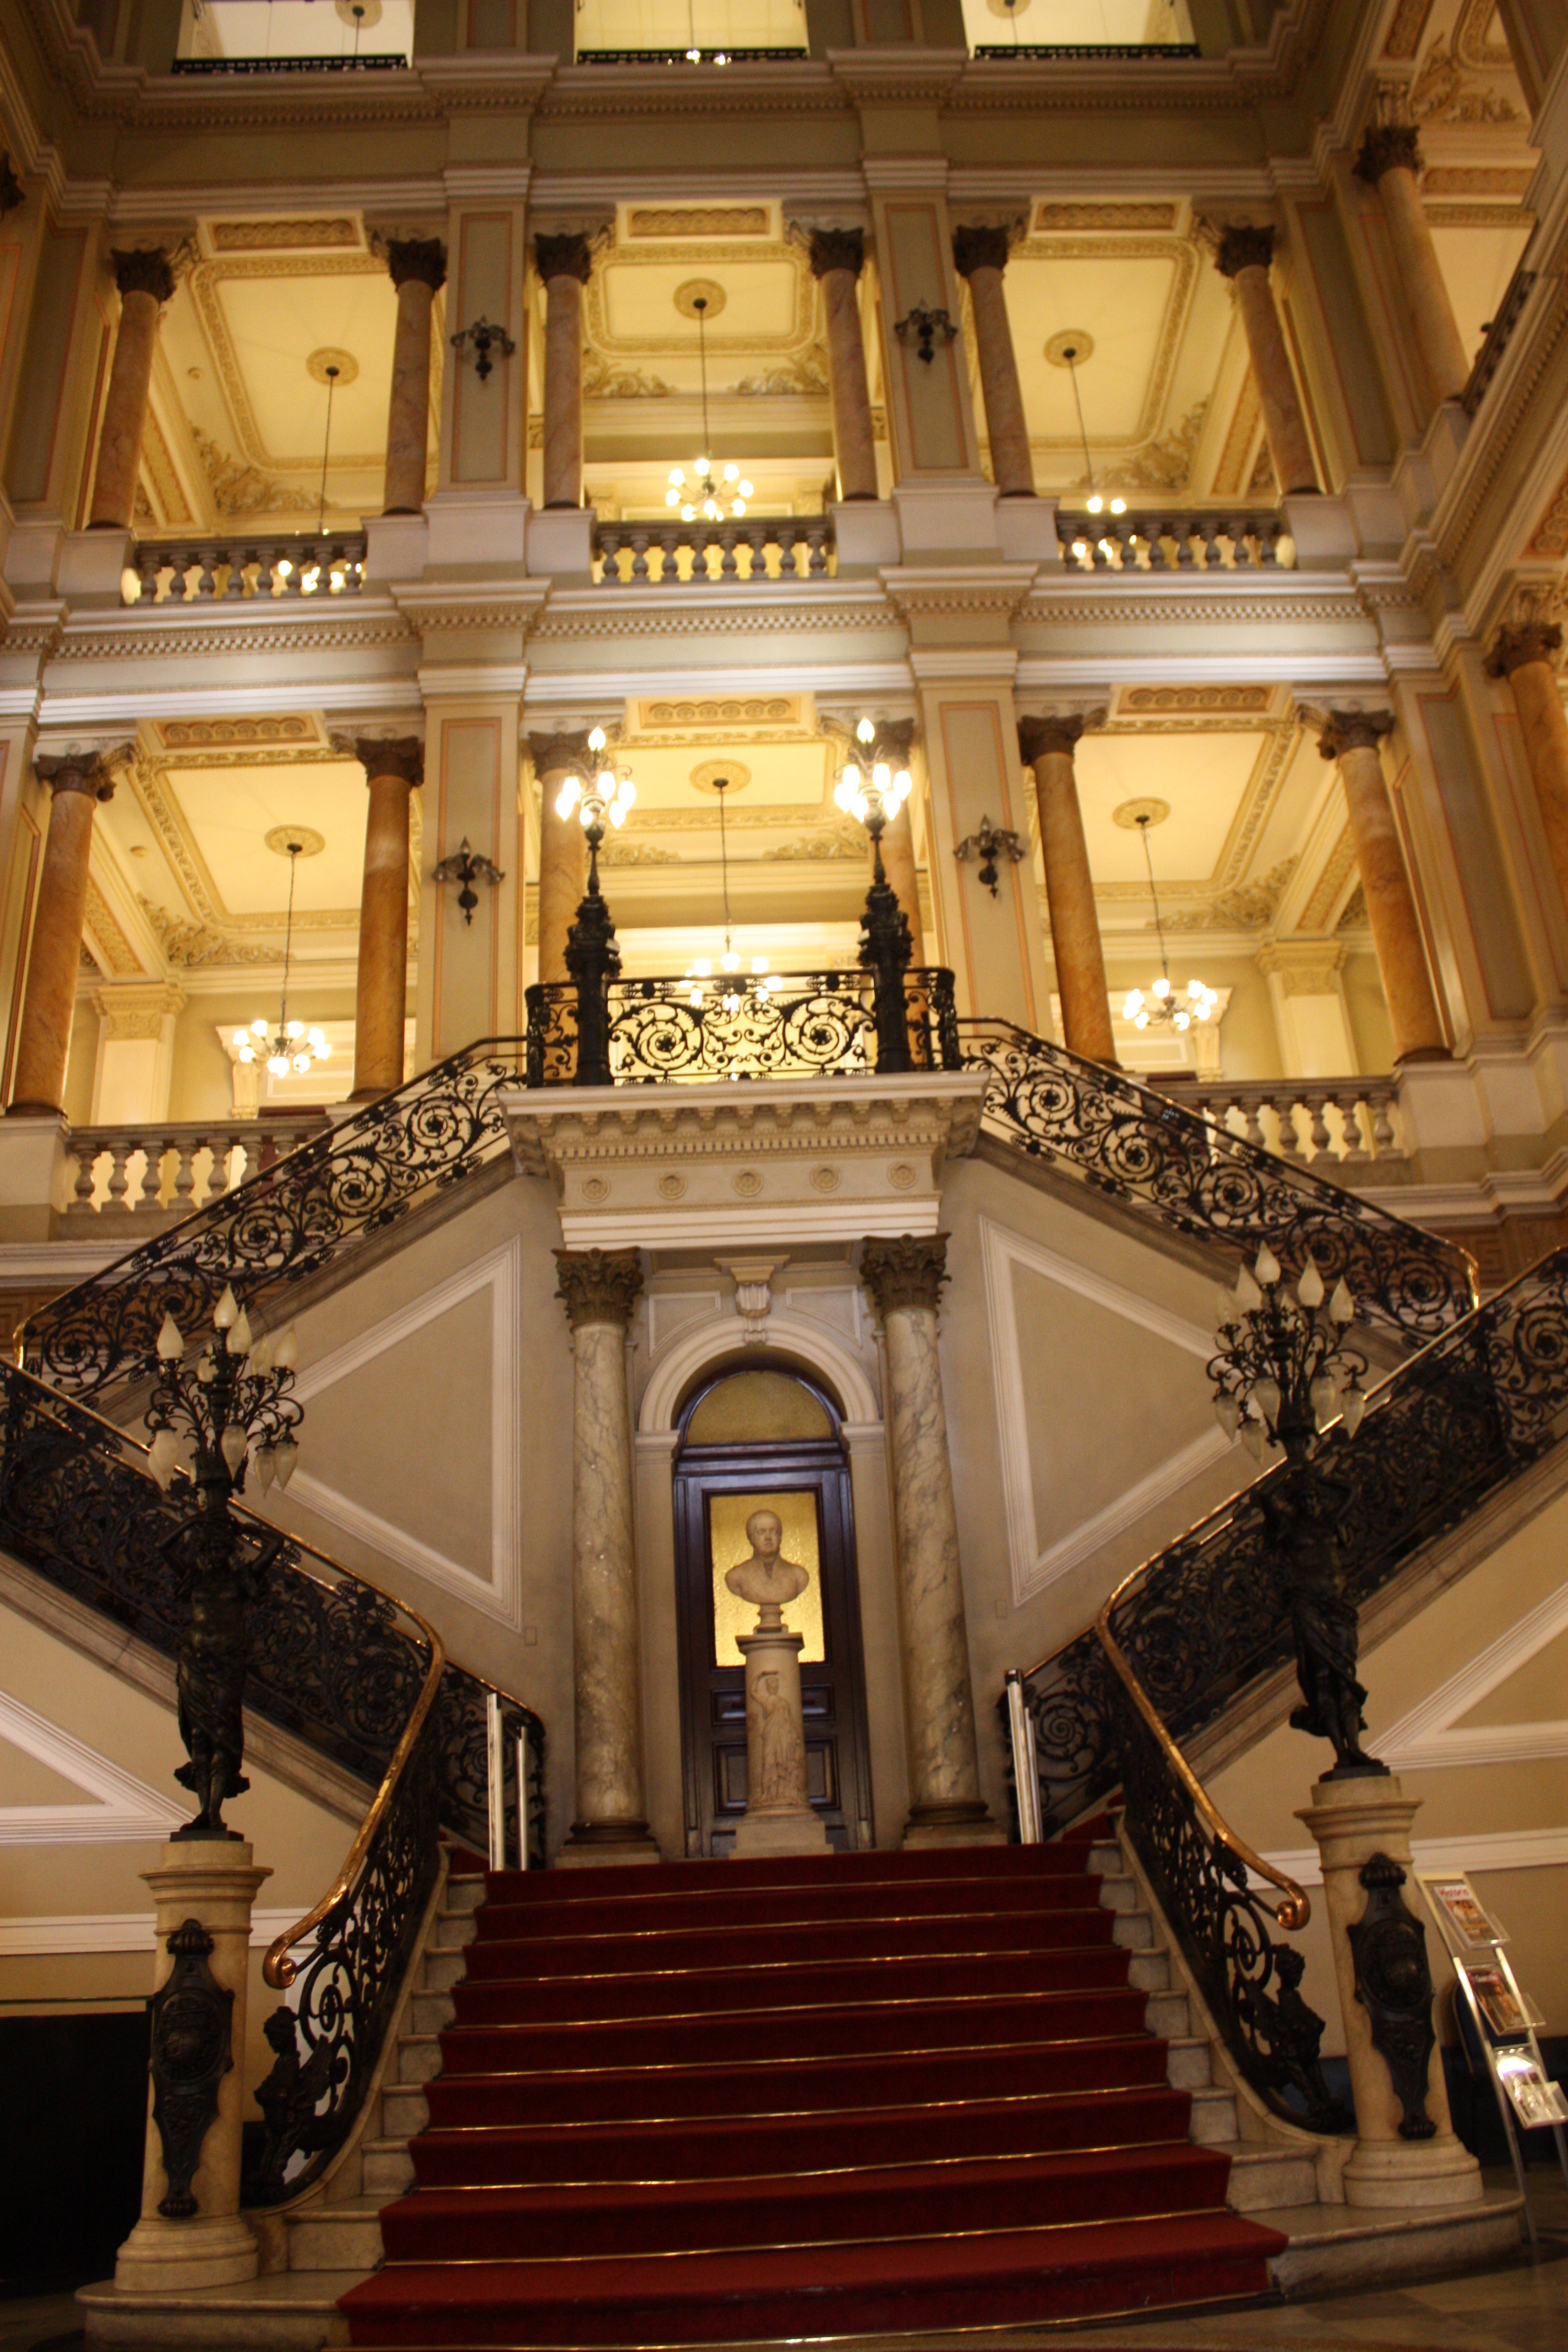
mansion, building, palace, ceiling, chapel, place of worship, interior design, library, synagogue, estate, lobby, brazil, rio de janeiro vacation